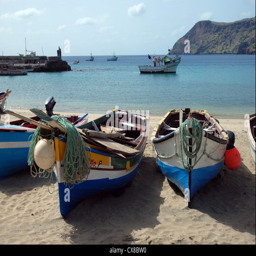
brightly painted wooden fishing boats